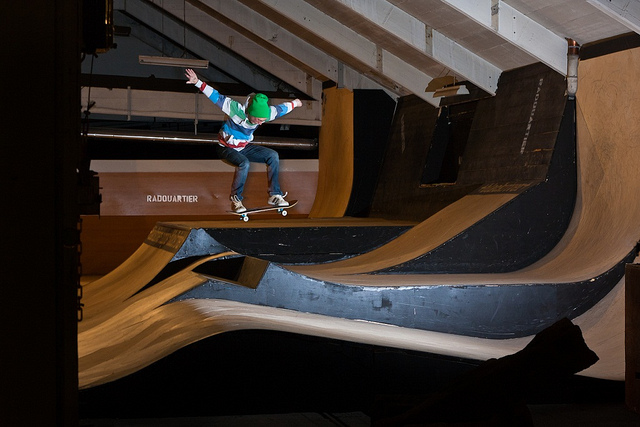
user: Given an image and a question. Answer the question in a short answer. Question: Who is the best skateboy? Short Answer:
assistant: hawk